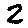
Label: 2